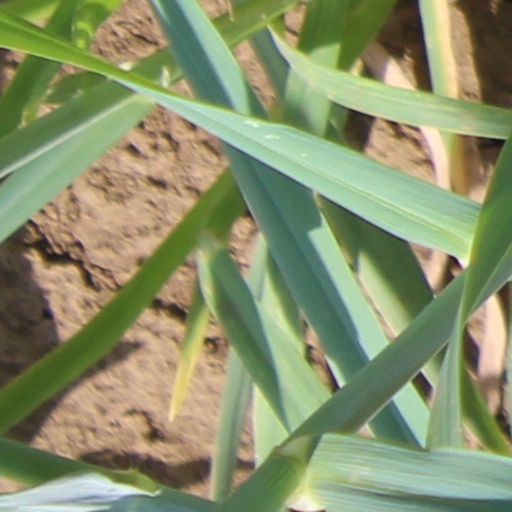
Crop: wheat